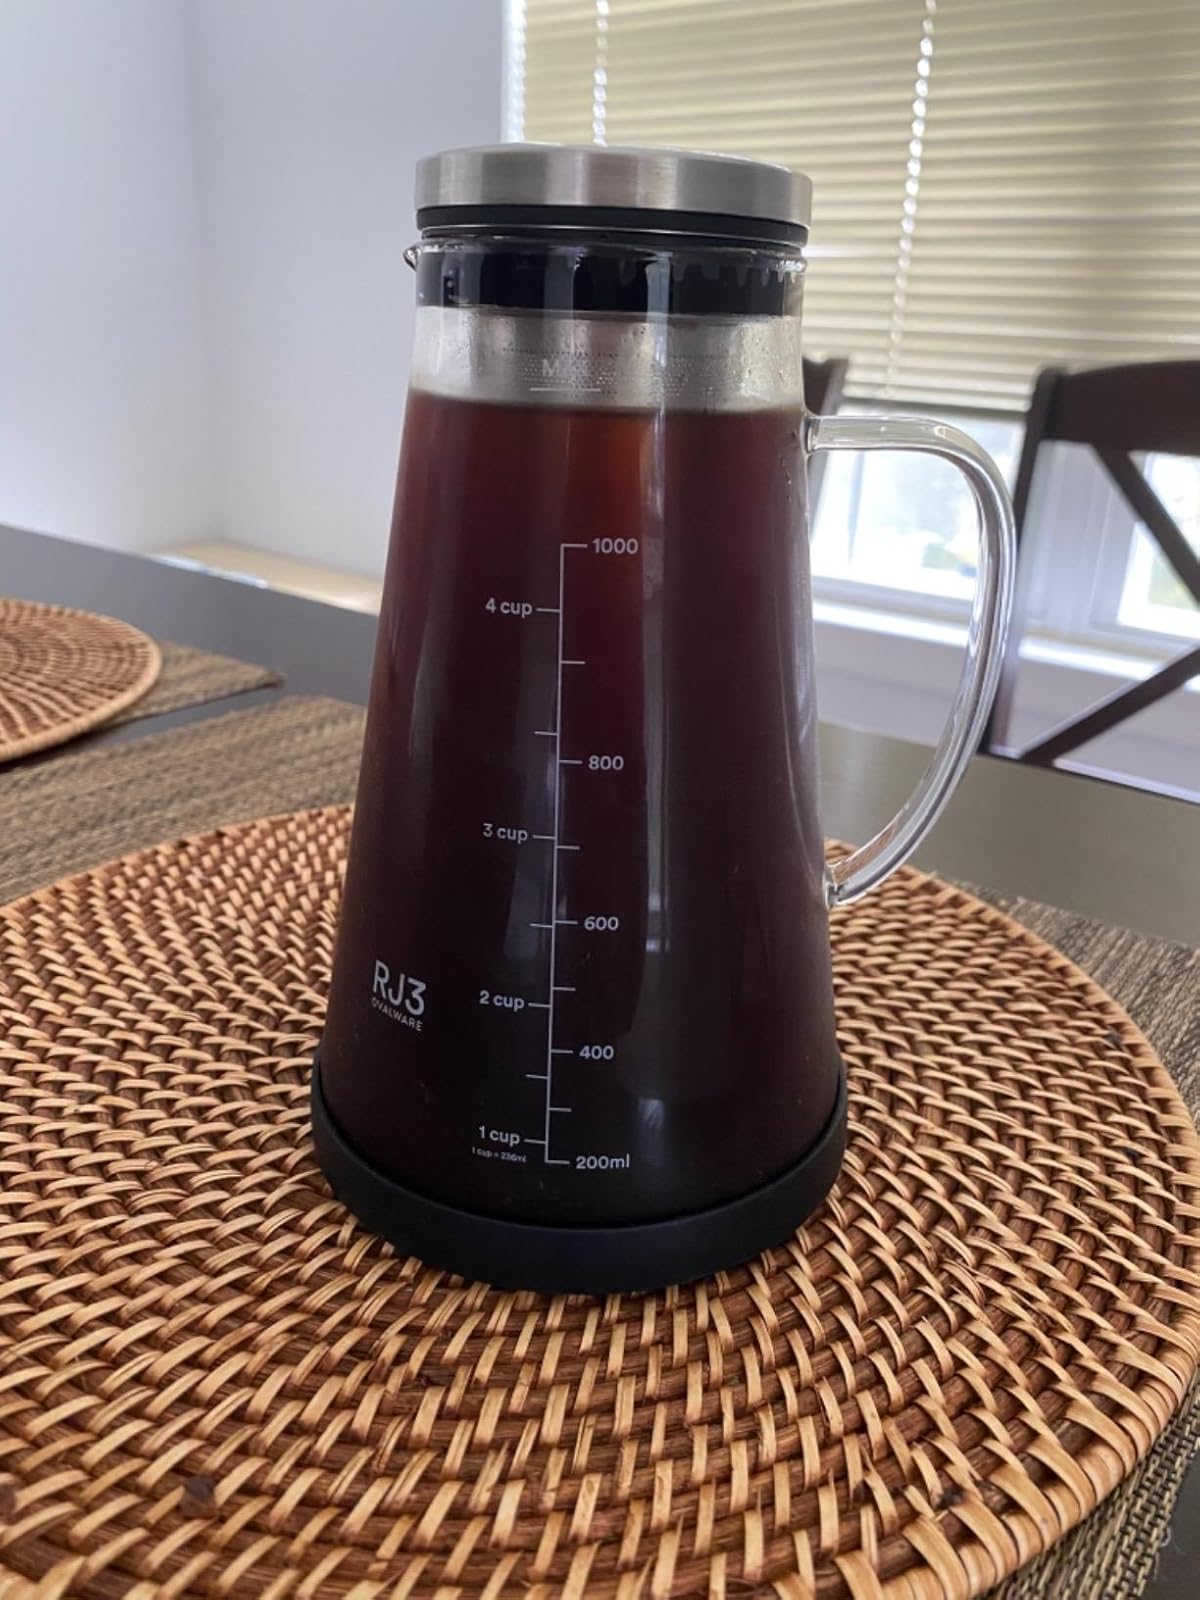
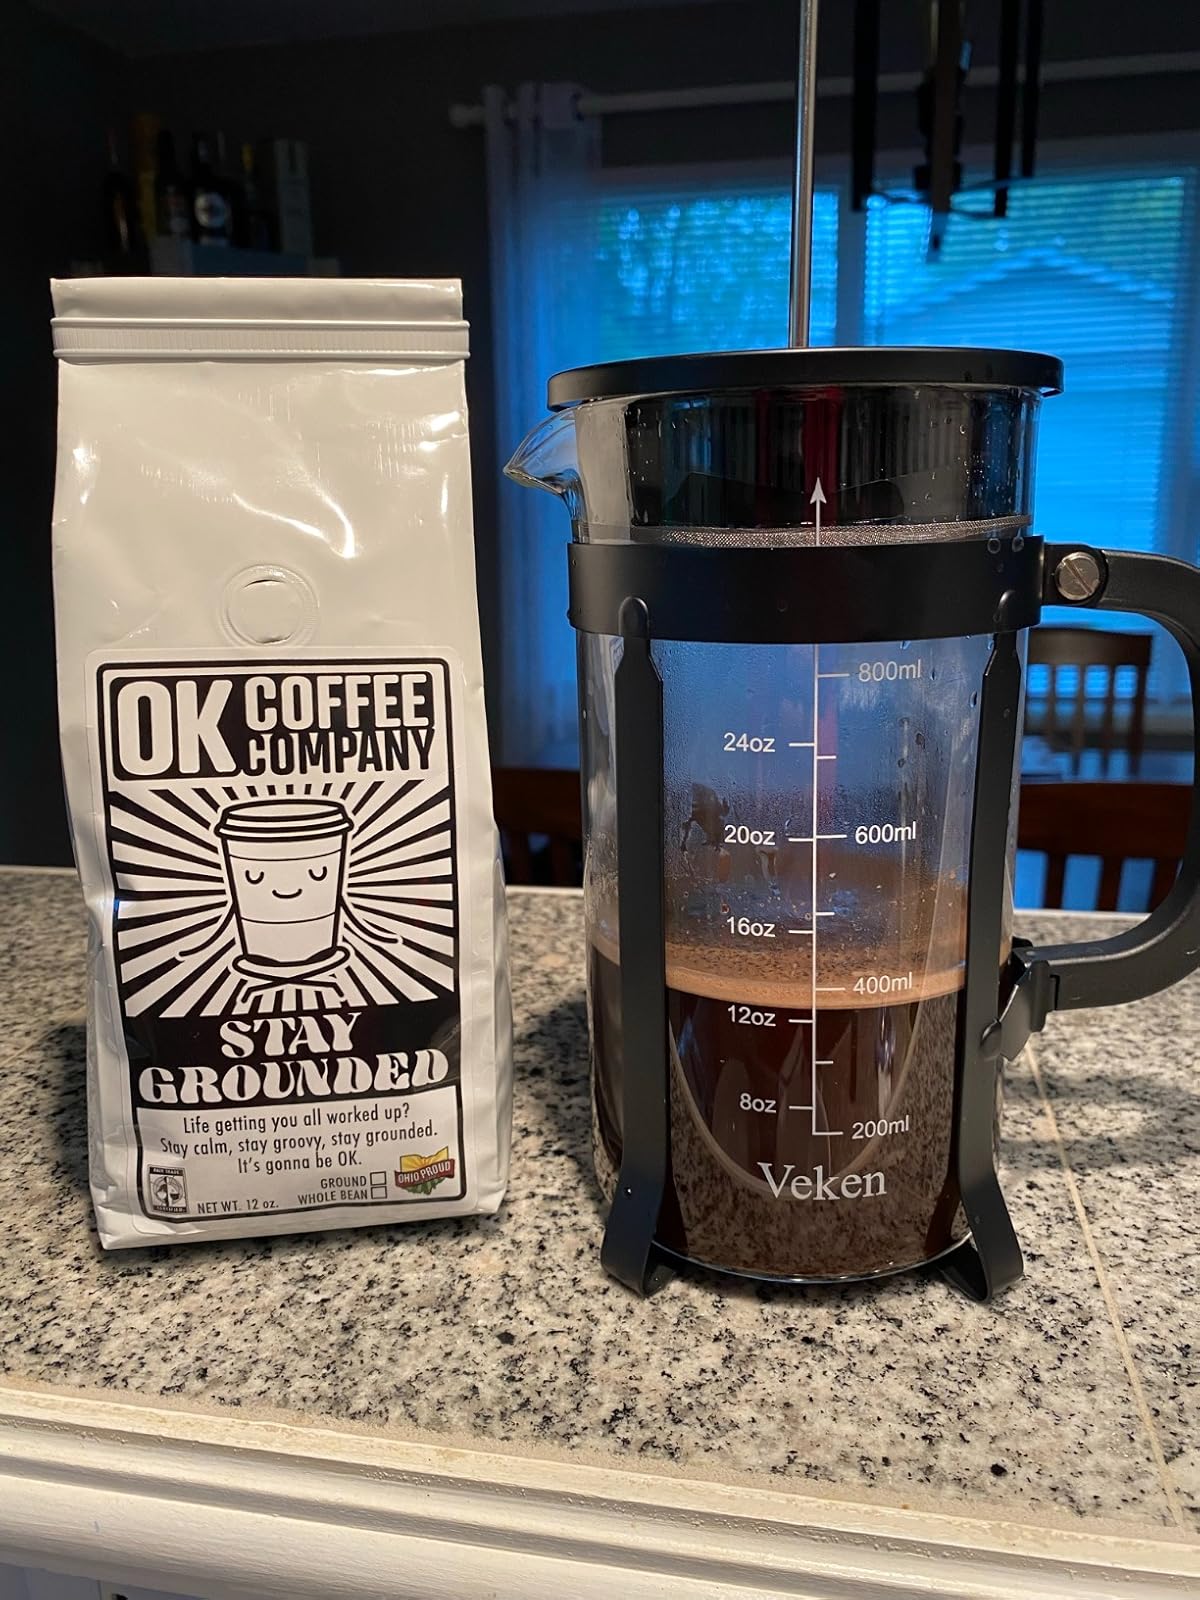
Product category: items_tea
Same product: no